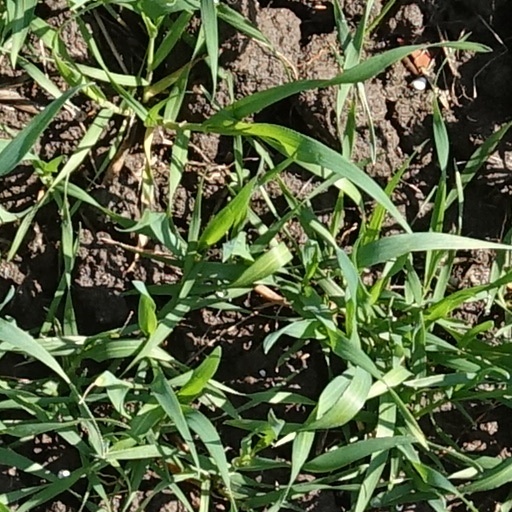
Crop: wheat